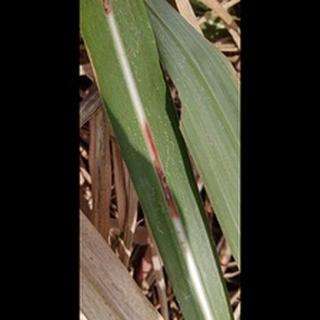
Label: sugarcane_red_rot